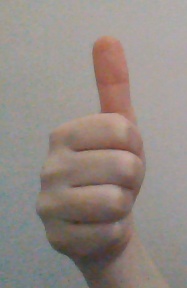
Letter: aleff